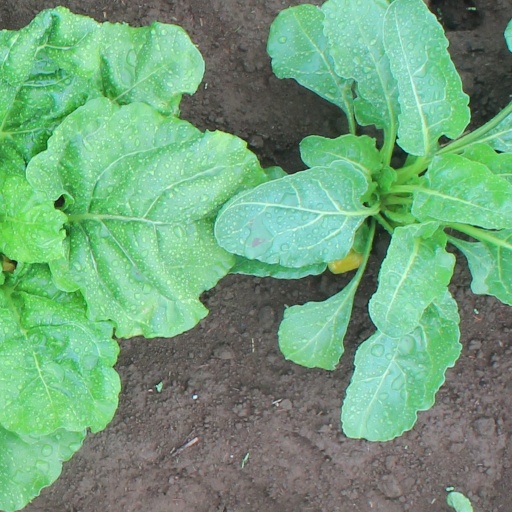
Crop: sugar beet